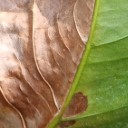
Label: Phoma